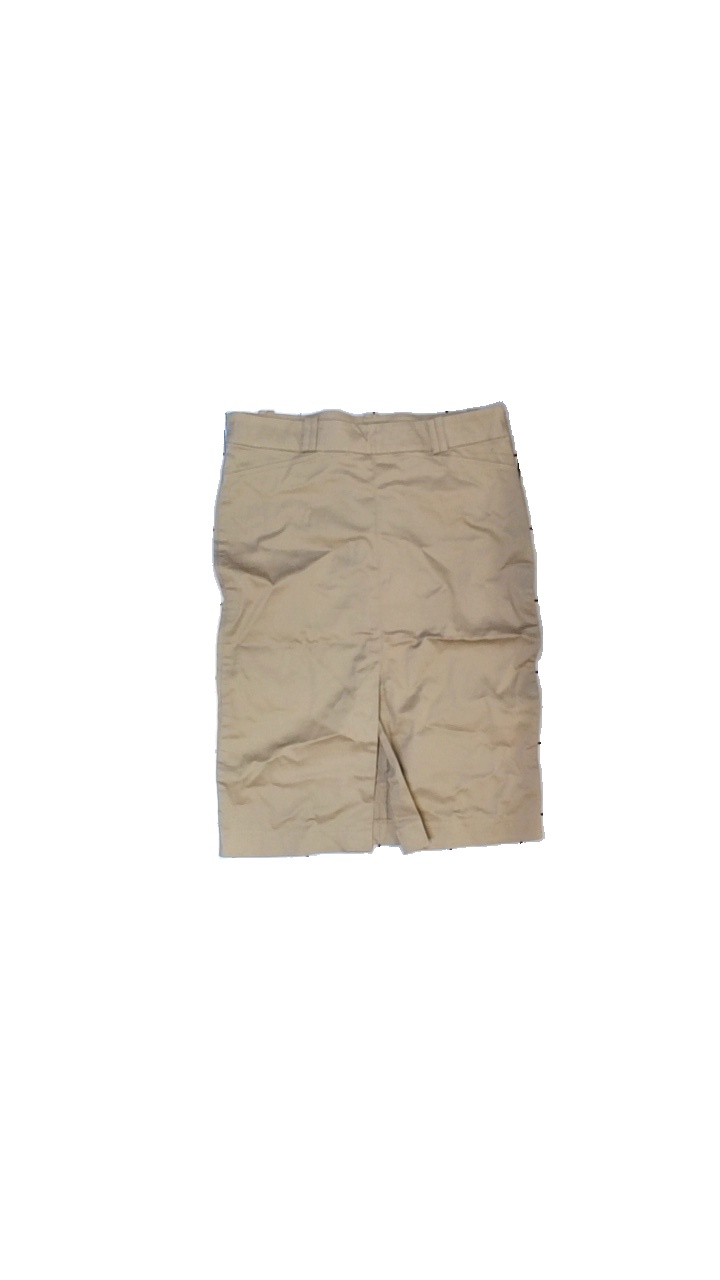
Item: Skirt (Ladies)
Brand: Zara
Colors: Beige
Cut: Regular
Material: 97% cotton, 3% spandex
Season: All
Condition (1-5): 3
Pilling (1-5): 3
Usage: Reuse
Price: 50-100